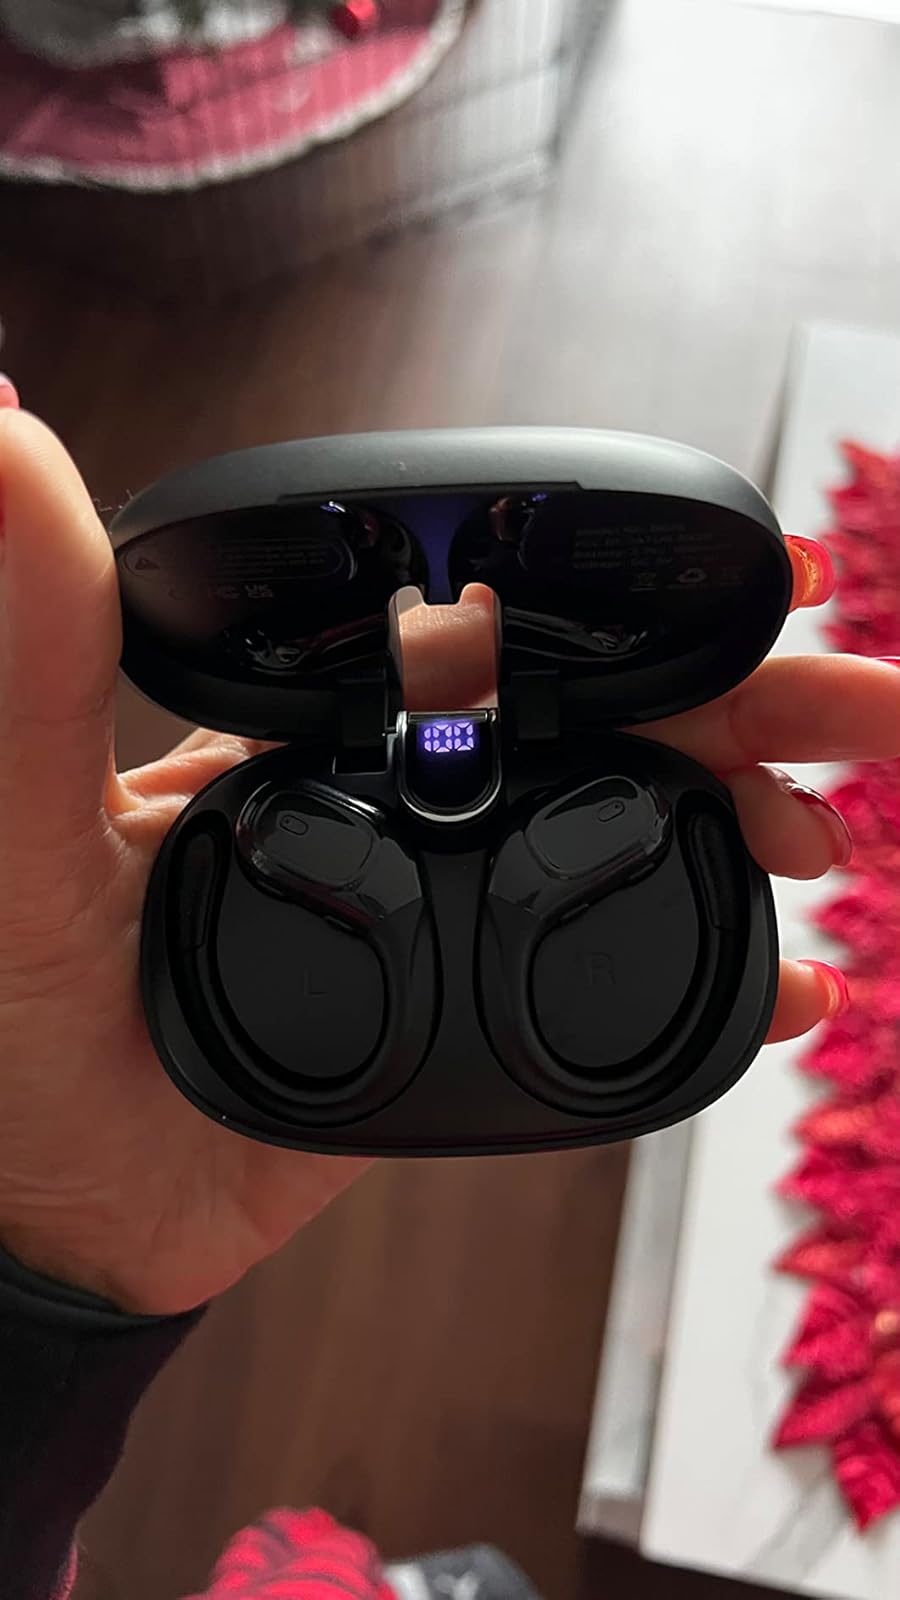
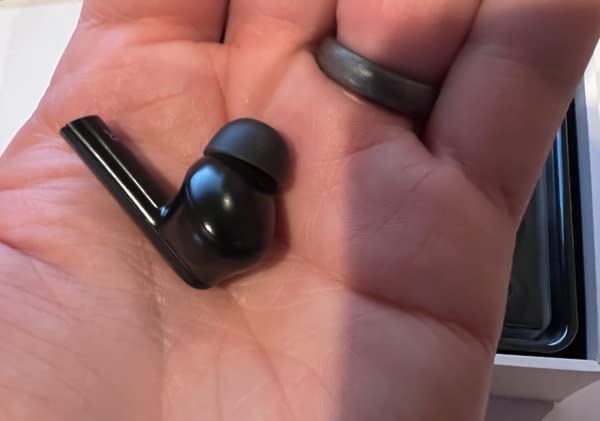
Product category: earbuds
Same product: no